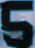
Number: 5